Saint-Julien-le-Pauvre

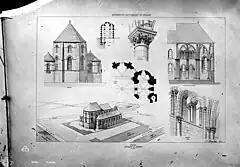
Views of the church in the 19th century

The earliest mention of such a site was found in texts authored by Gregory, bishop of Tours, who resided there in the 6th century during the rule of Chilperic I, king of Neustria. A synagogue serving the Jewish residents, probably the oldest in the city, was located in its environs. The buildings were badly damaged in the 9th century during the Norman invasion. In about 1120 the building was ceded to the monks of Clunisian order from the Abbey of Longpoint. It first took the name of Julian of Le Mans, the first bishop of Mans, then later was dedicated to Saint Julian the Hospitaller.